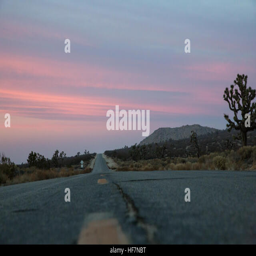
a road in the desert at sunset